New York City Rescue Mission

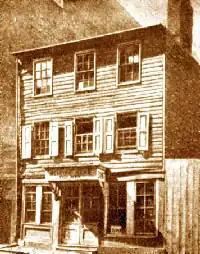
Original 316 Water Street Mission, 1892

Homelessness was on the rise in New York City during the 1870s largely due to a wave of European immigration. In 1872, investment banker Alfrederick Smith Hatch donated a former dancing hall located on 316 Water Street to Jerry McAuley and his wife, Maria Fahy McAuley. The couple opened a rescue mission called The Helping Hand for Men. The name soon changed to McAuley's Water Street Mission.